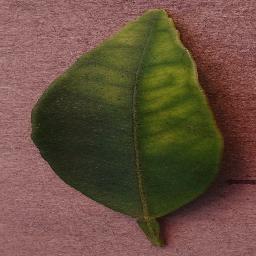
Label: Orange___Haunglongbing_(Citrus_greening)